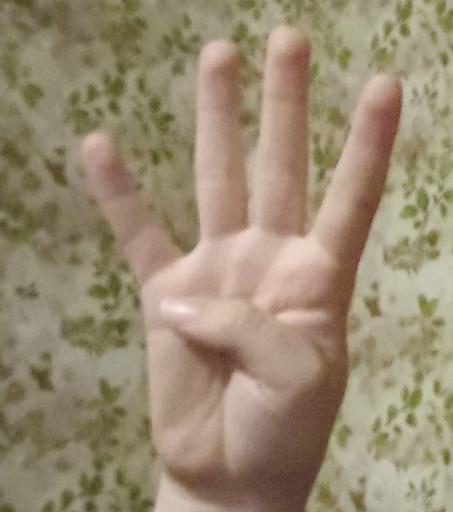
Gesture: four